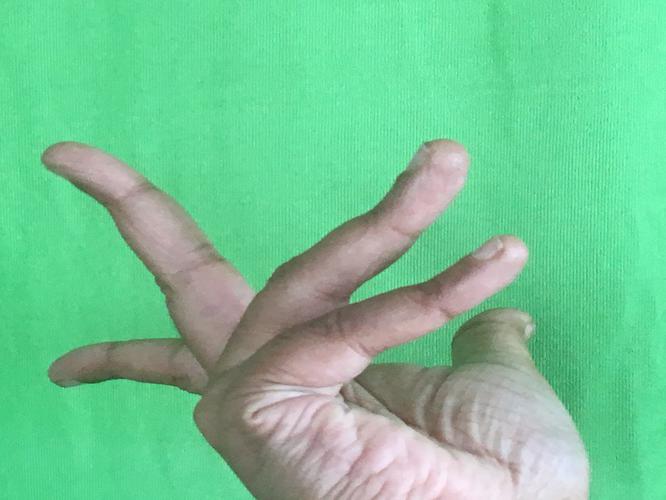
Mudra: Alapadmam
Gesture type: single_hand